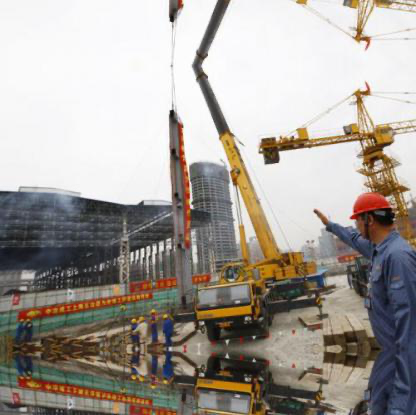
Objects in the image:
label: helmet